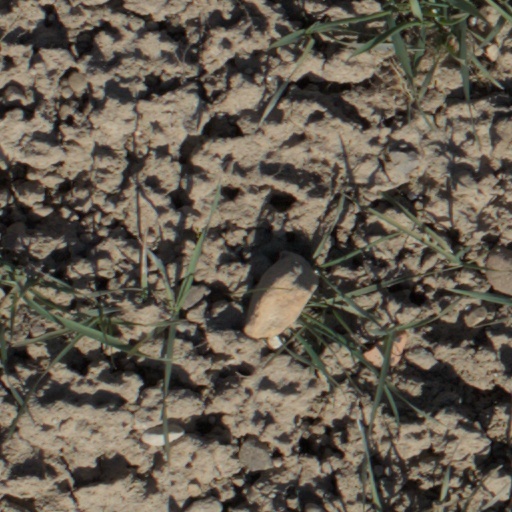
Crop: wheat